Committee on the Labour Market

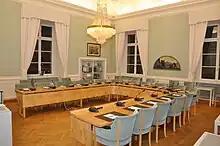
Labour Market Committee meeting place in the Parliament House, Stockholm

(Parliamentary) Committee on the Labour Market (AU) is a parliamentary committee in the Swedish Riksdag. The committee's areas of responsibility concern active labour market policies, working condition policies, working life policies, labour laws, along with gender equality between men and women on the labour market and the working life. The committee was first implemented into the Riksdag during the parliament year of 1975/1976, it served as a successor to the Committee on Home Affairs.